George H. Gay Jr.

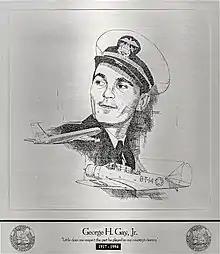
Plaque of Gay at the Georgia Aviation Hall of Fame

After World War II, Gay spent over 30 years as a pilot for Trans World Airlines. He often lectured on his Midway experiences, and authored the book "Sole Survivor". In 1975, he served as a consultant on the set for the movie "Midway", in which Kevin Dobson played Gay. In the 2019 film "Midway", he was portrayed by Brandon Sklenar.